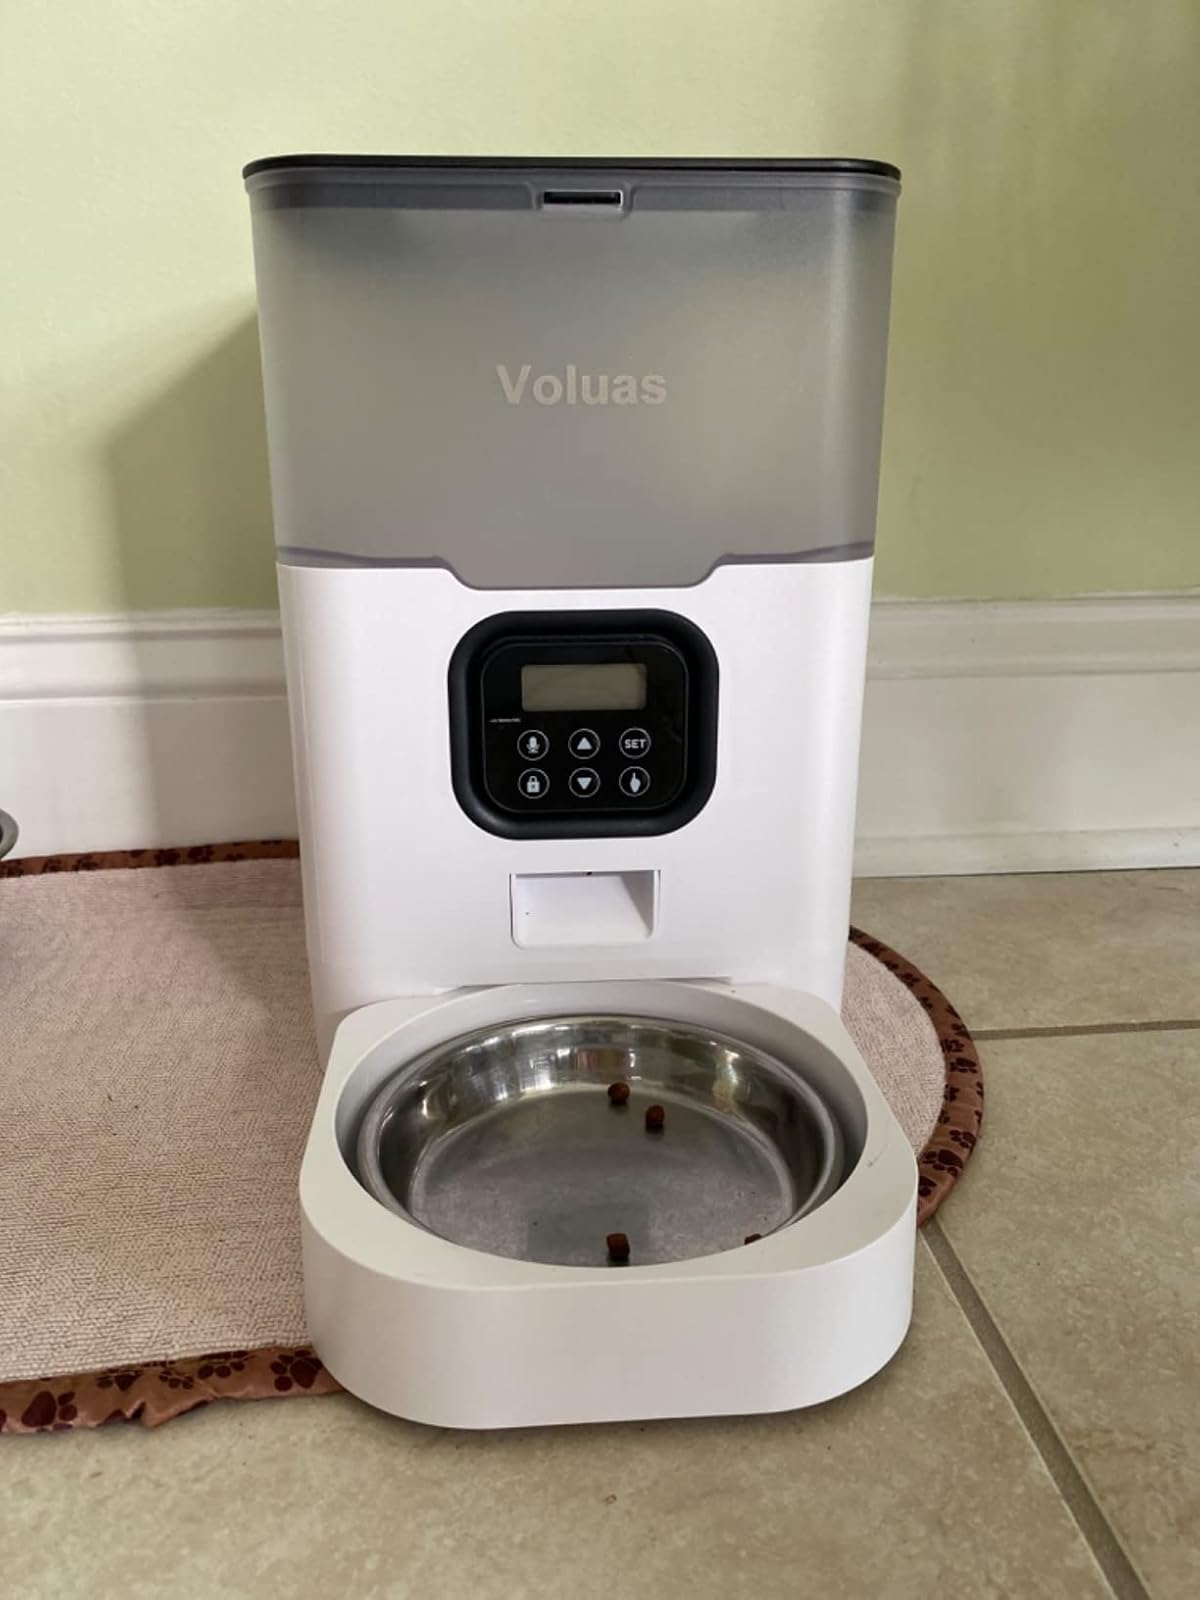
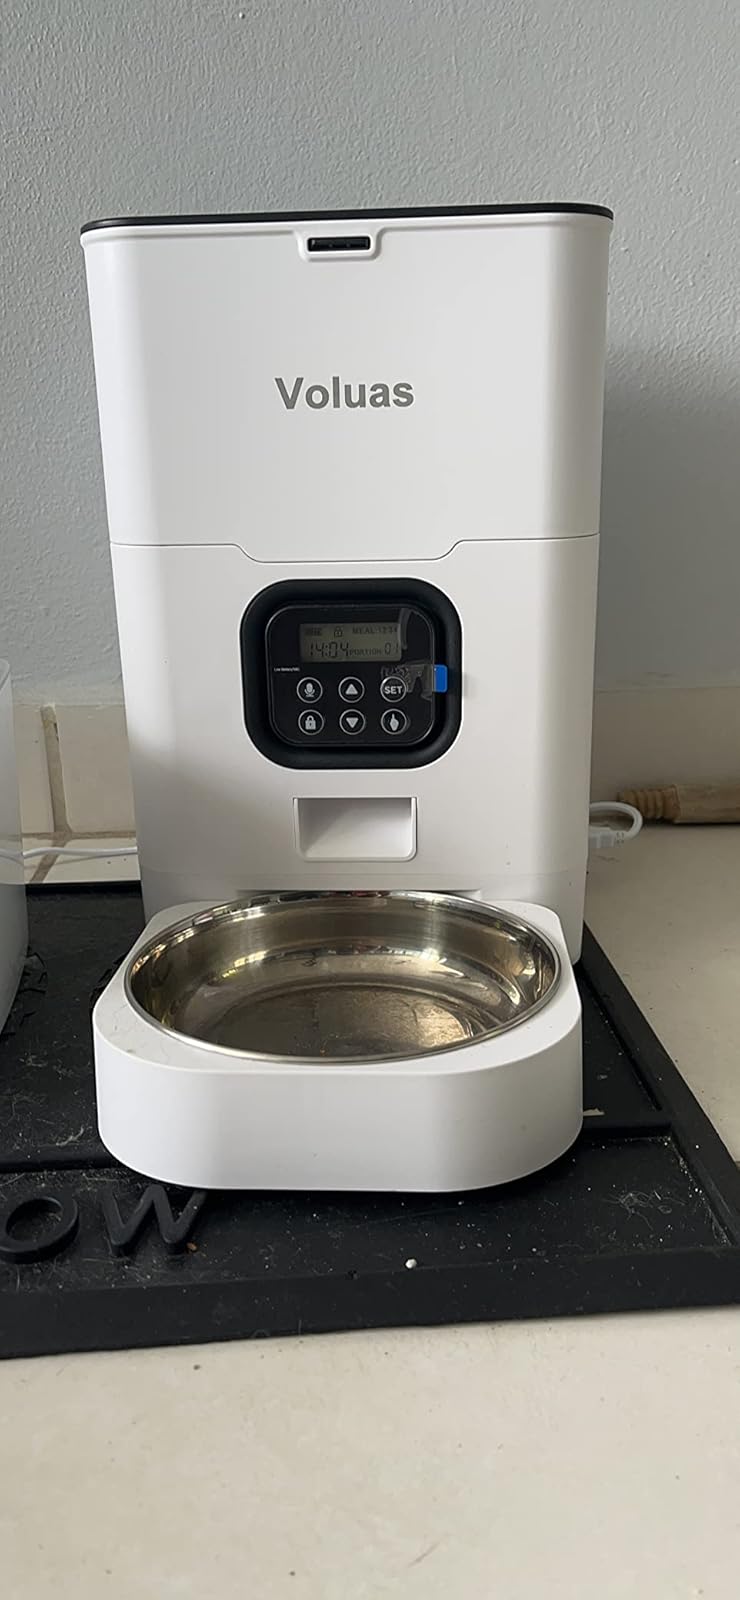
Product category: items_feeder
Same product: no